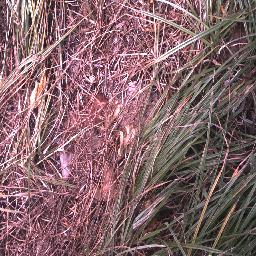
Label: negative